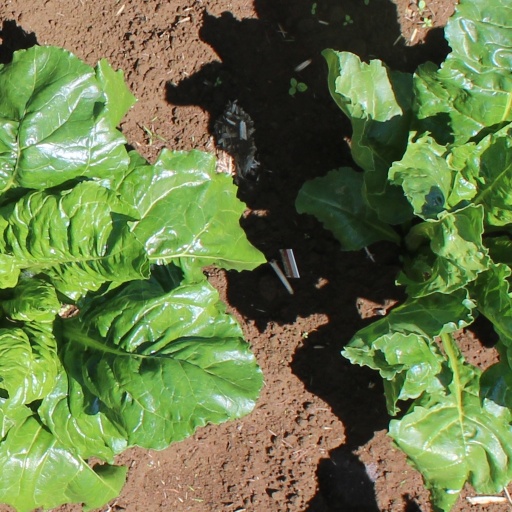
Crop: sugar beet